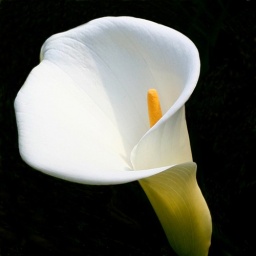
More flower photos from my trip to the West coast in March.